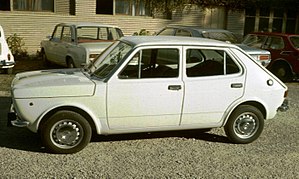
Seat 127
Seat 127 4-dørs
Seat 127 var en personbil fra spanske SEAT, som blev produceret i årene 1972 til 1982.